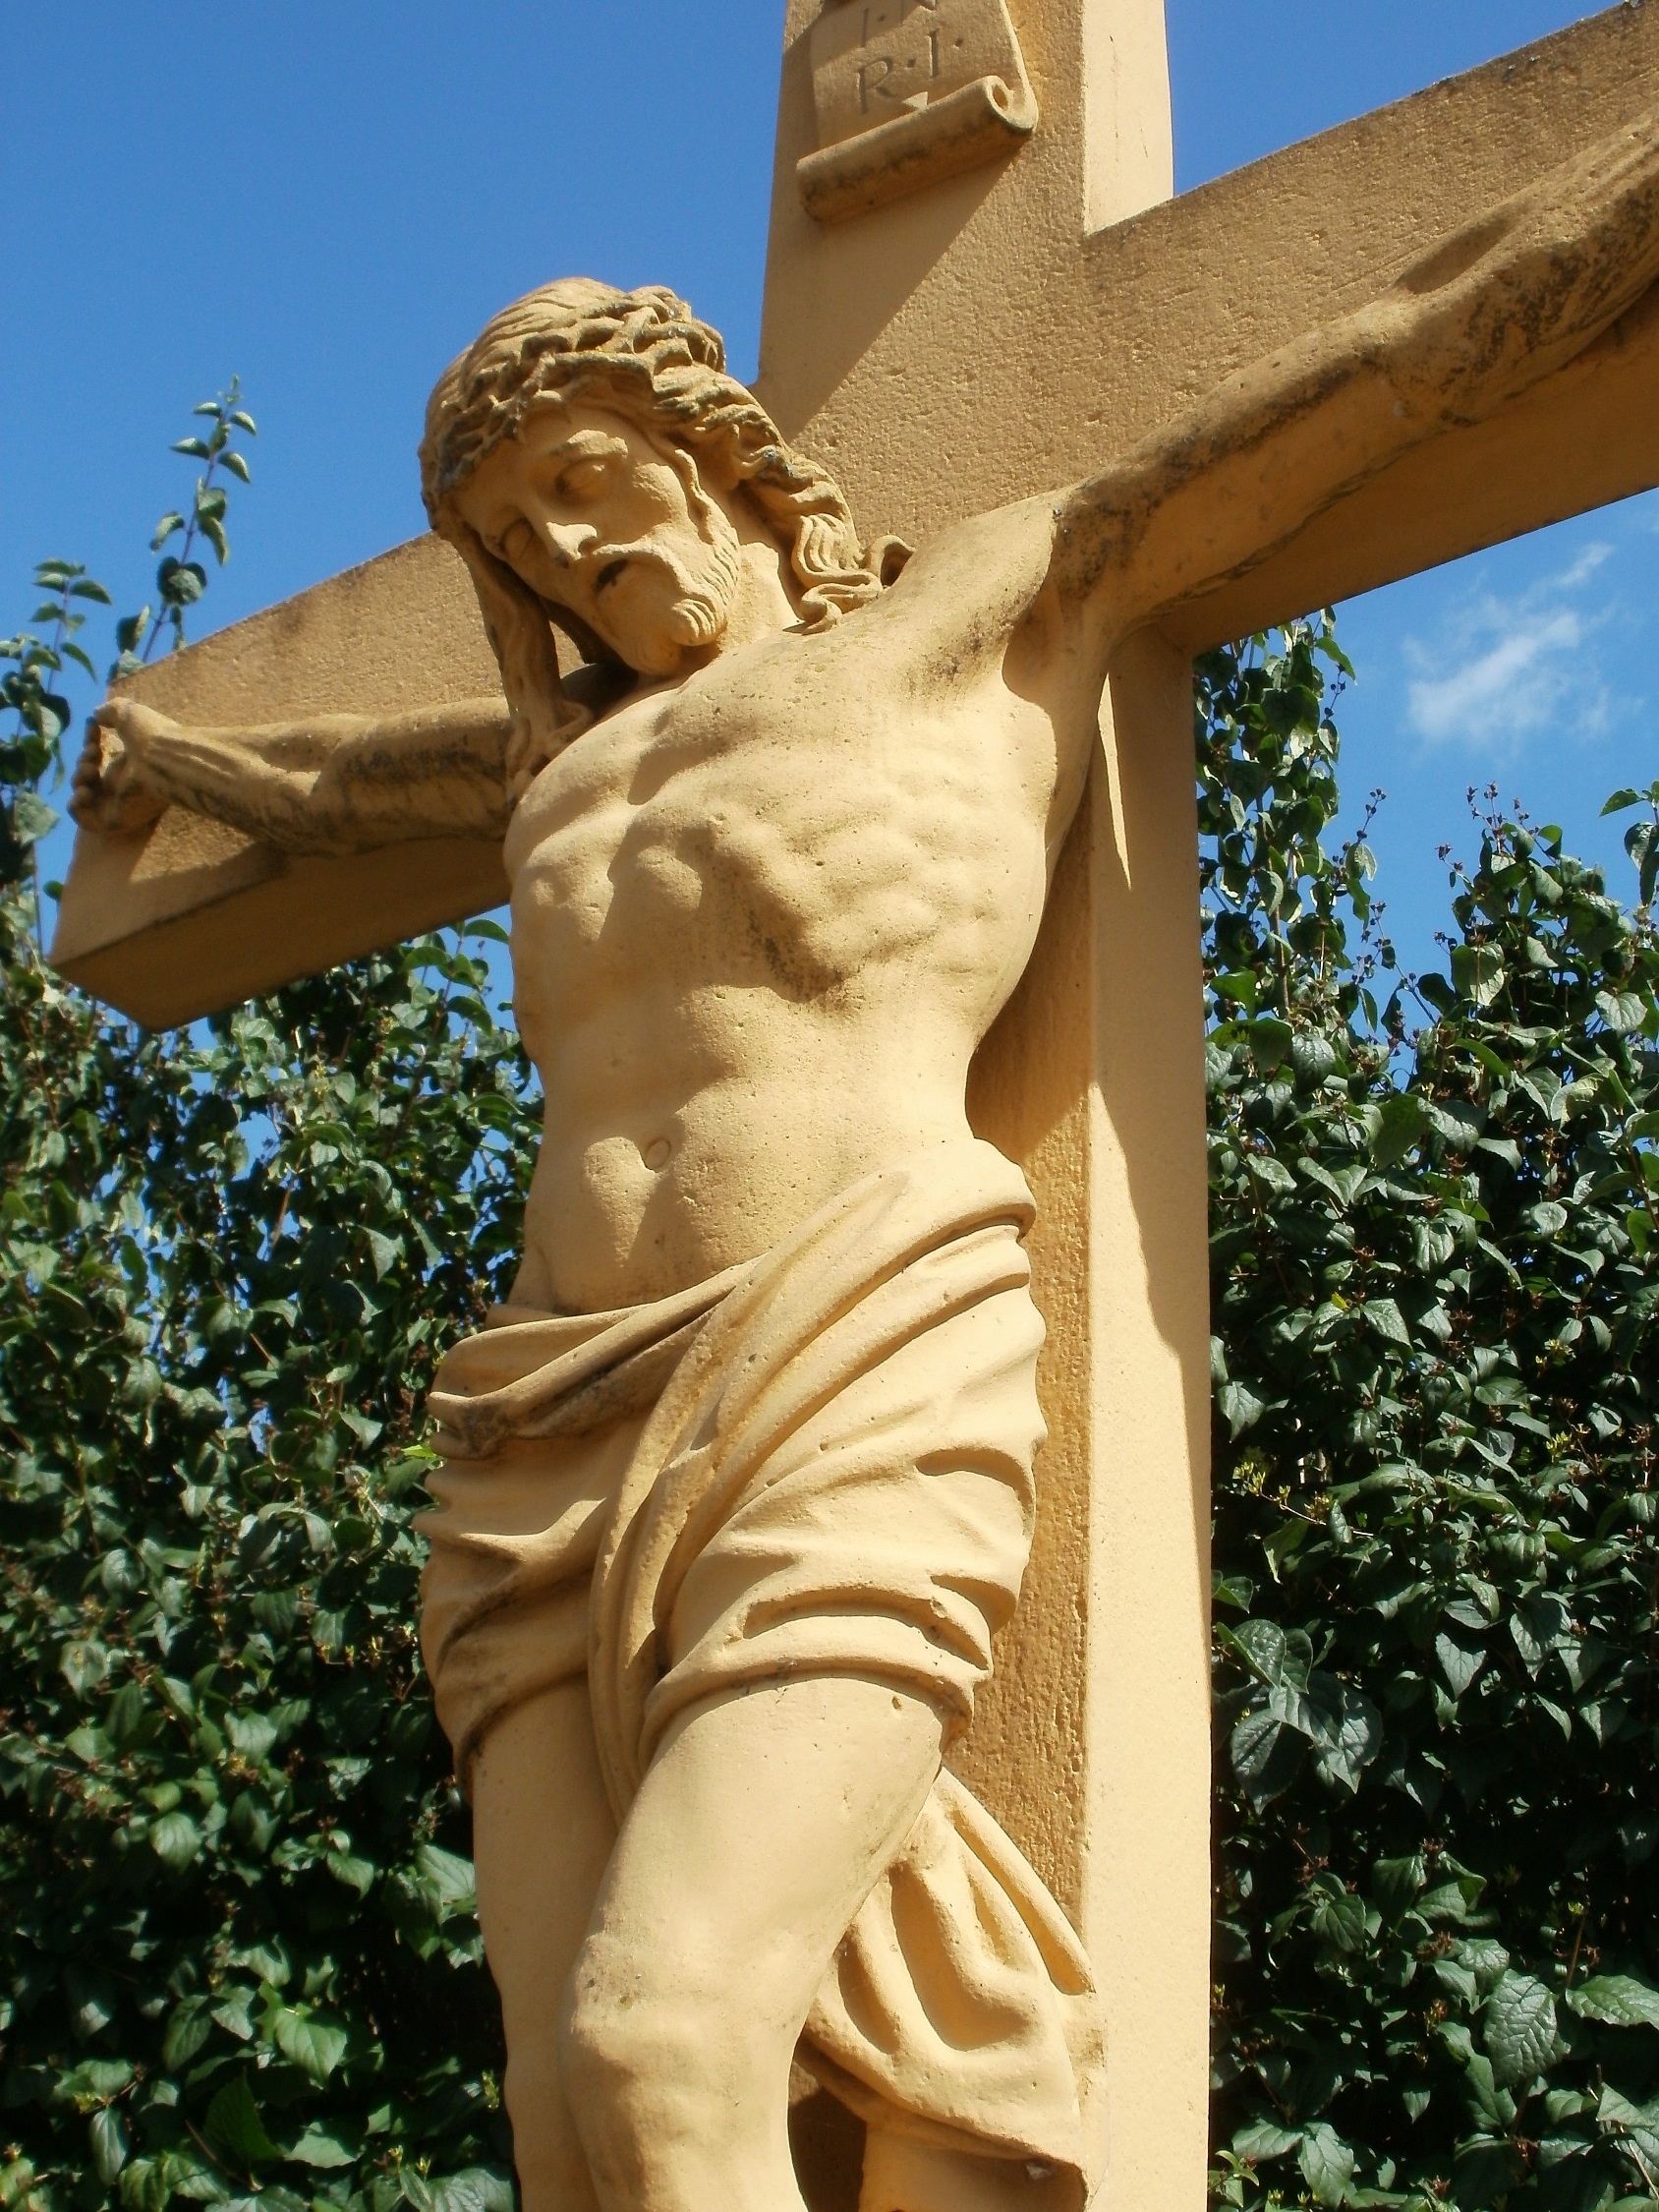
monument, statue, symbol, religion, cross, spiritual, sculpture, catholic, christ, art, temple, roadside, faith, shrine, jesus, culture, christianity, carving, traditional, pilgrimage, crucifix, wayside, ancient history, reilingen